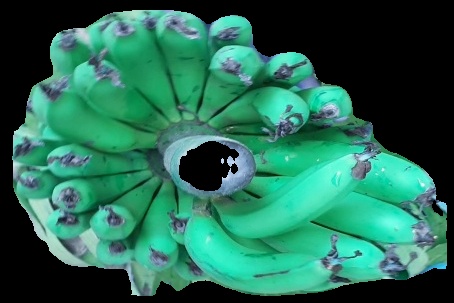
Variety: pachbale
Grade: grade2